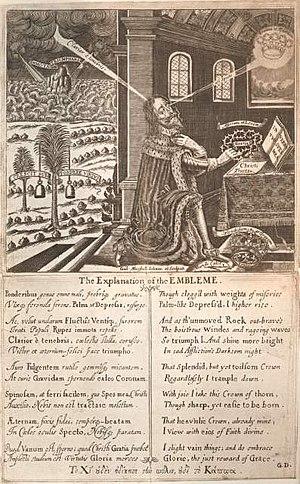
Eikon Basilike, sous-titré The Pourtrature of His Sacred Majestie in His Solitudes and Sufferings, est une autobiographie spirituelle supposée attribuée au roi d'Angleterre Charles Iᵉʳ. Elle a été publiée le 9 février 1649, dix jours après la décapitation du roi par le Parlement d'Angleterre à la suite de la Première révolution anglaise en 1649.